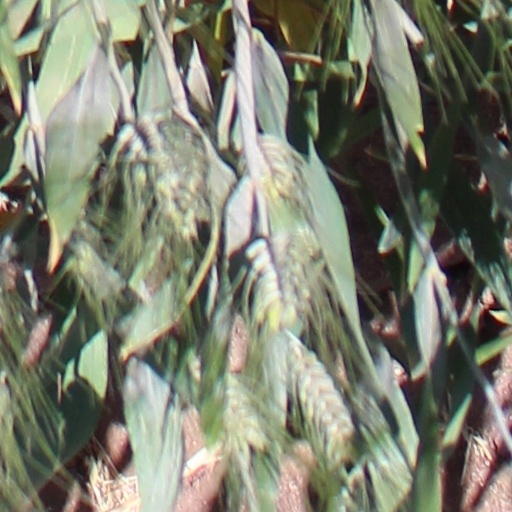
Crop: wheat